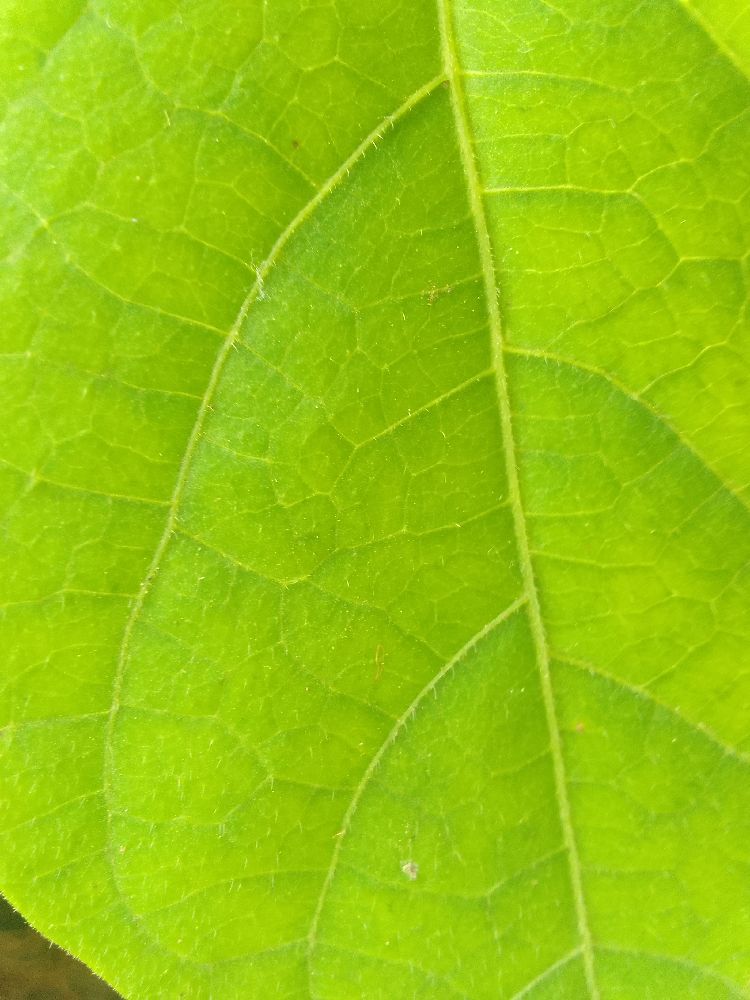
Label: healthy